Swimming with dolphins

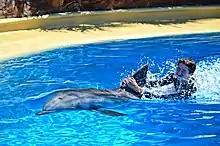
Human pulled along by captive dolphin

The popularity of swimming with dolphins increased in the 1980s and 1990s, occurring in over 65 countries, both as a form of therapy as well as a tourist activity. Proponents of dolphin-assisted therapy (DAT) say that interacting with dolphins can help to treat mental and physical disorders in humans, but there is limited clinical evidence proving its benefits. Marine parks and other tourist destinations offering "swim-with-dolphin" experiences have also promoted the purported healing attributes of dolphins. Opponents argue that interactions between humans and dolphins have had a negative impact on dolphin populations both in the wild and in captivity, and that the practice can be dangerous for humans. Concerns over animal welfare have led to bans on swimming with dolphins in Costa Rica, as well as certain locations in New Zealand and Hawaii.